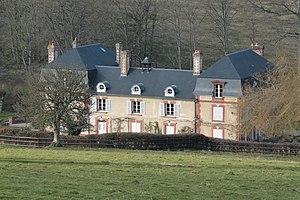
manoir du Mesnil-Germain (Calvados), France
Le Mesnil-Germain est une ancienne commune française, située dans le département du Calvados en région Normandie, devenue le 1ᵉʳ janvier 2016 une commune déléguée au sein de la commune nouvelle de Livarot-Pays-d'Auge.